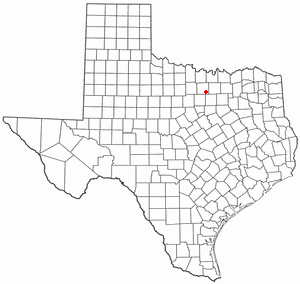
La ville d’Aurora est située dans le comté de Wise, dans l’État du Texas, aux États-Unis. Elle comptait 853 habitants lors du recensement de 2000.